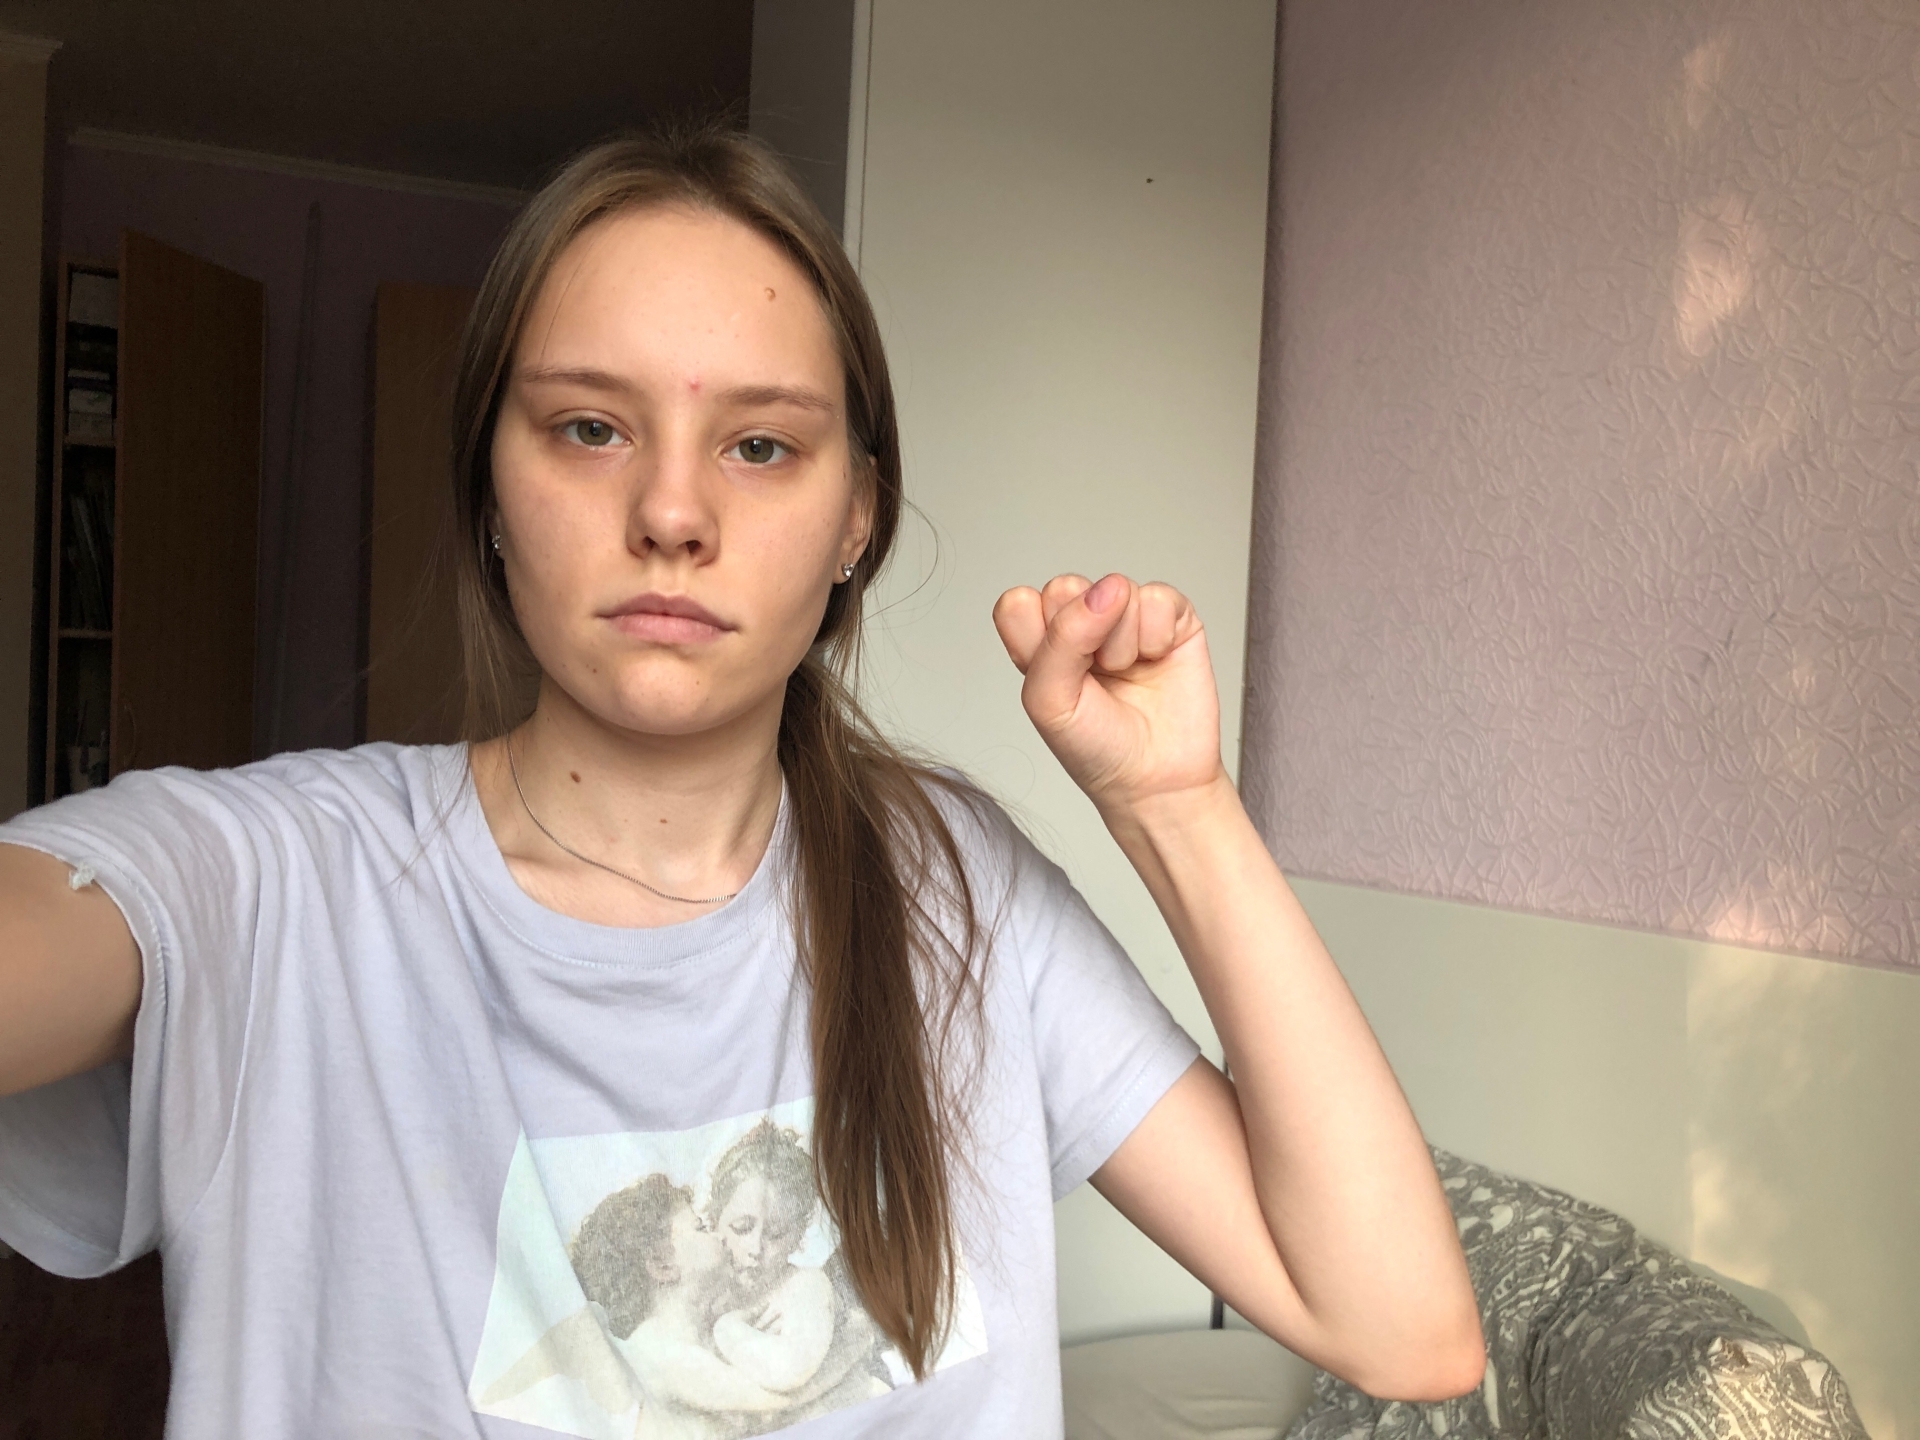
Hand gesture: fist